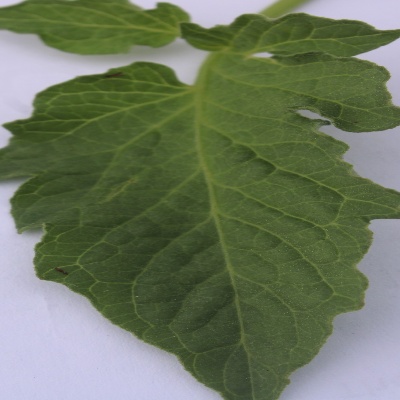
Crop: Tomato
Condition: healthy